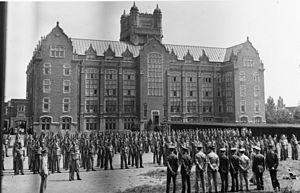
Nous voyons des jeunes militaires faisant partie du Canadian Officers Training Corps (C.O.T.C.) devant le Collège Loyola situé au 7141, rue Sherbrooke Ouest à Montréal.